Department of Classics, King's College London

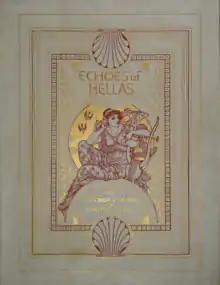
"Echoes of Hellas" title page (1887)

King's College was established in 1829 under the patronage of George IV. Its royal charter outlined its mission as "the general education of youth in which the various branches of Literature and Science are intended to be taught, and also the doctrines and duties of Christianity [...] inculcated by the United Church of England and Ireland." The College counted among its founders and benefactors the Duke of Wellington, who was Prime Minister at the time, and a number of other eminent politicians and theologians of the British Establishment.